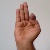
The image shows a hand gesture representing the letter 'F' in Indian Sign Language.